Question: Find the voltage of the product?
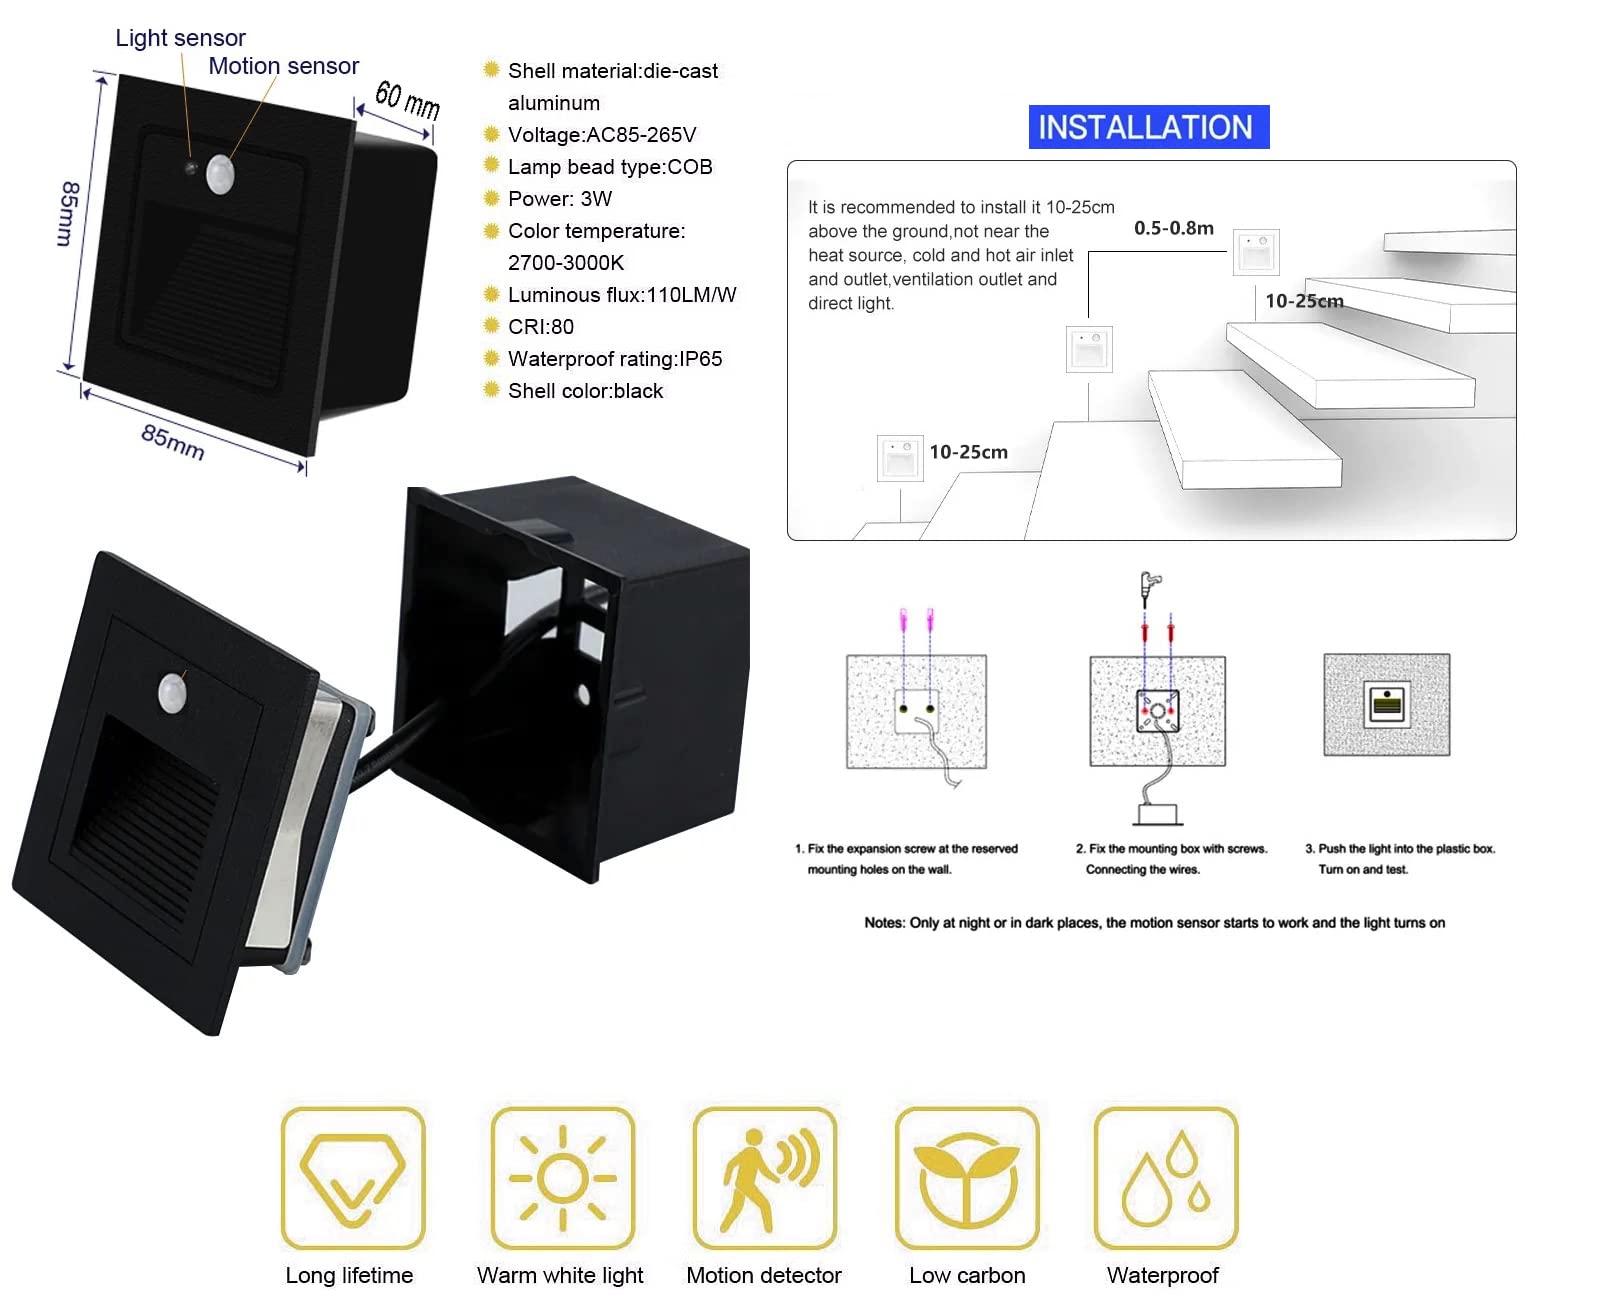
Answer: [85.0, 265.0] volt